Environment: real
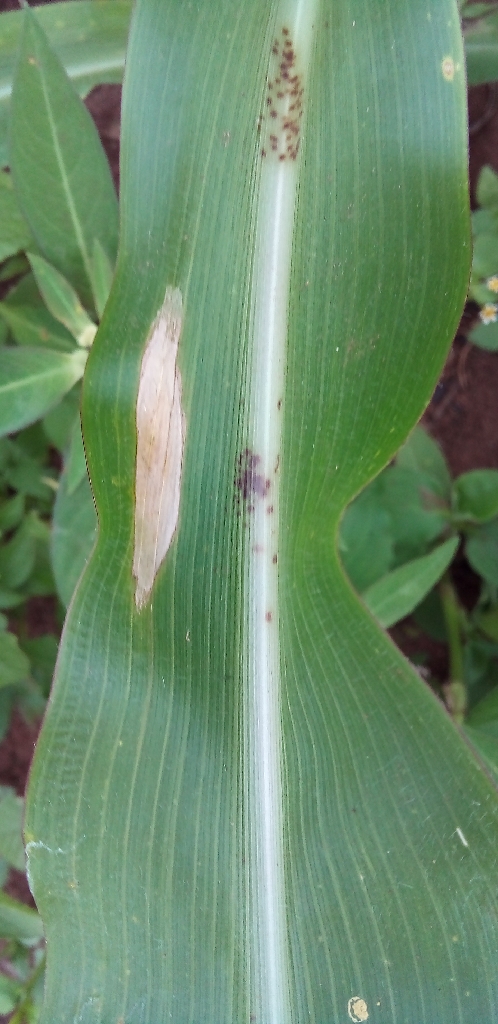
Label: northern_corn_leaf_blight